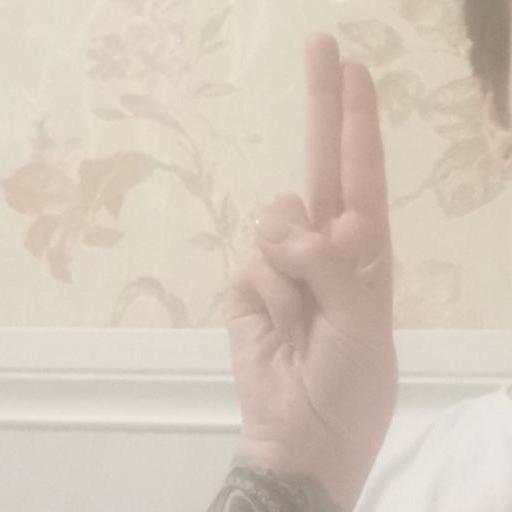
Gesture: two_up